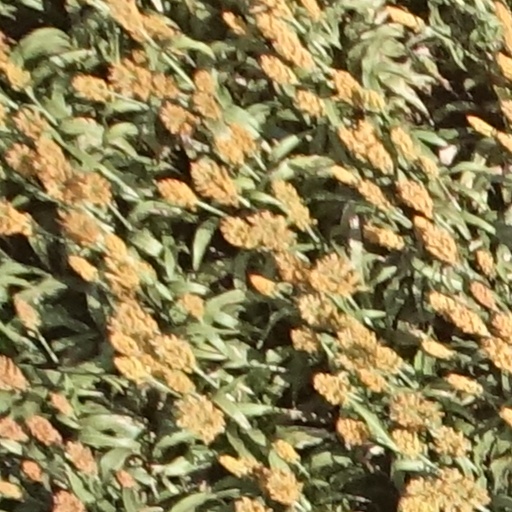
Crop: sorghum